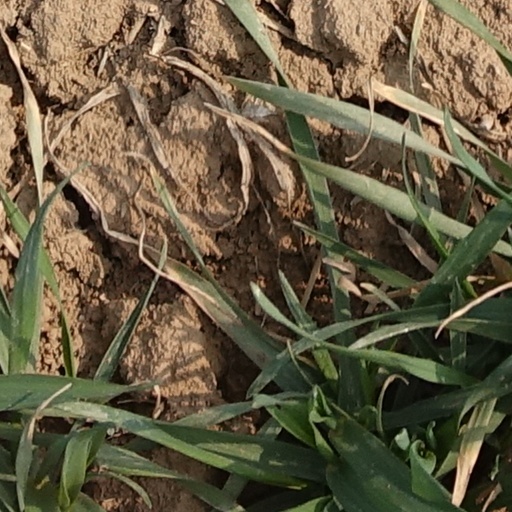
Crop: wheat